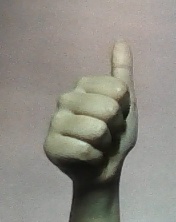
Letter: aleff